Rodolfo Terragno

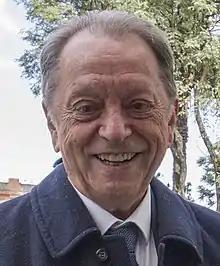
Rodolfo Terragno

Rodolfo Terragno (born 16 November 1943) is an Argentine politician and lawyer, former Senator and journalist. From 2016 to 2019, he was Argentina's ambassador to UNESCO.